CIE 1960 color space

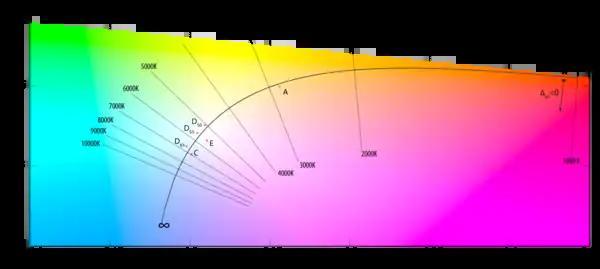
The Planckian locus on the MacAdam chromaticity diagram. The normals are lines of equal correlated color temperature.

The CIE 1960 color space ("CIE 1960 UCS", variously expanded "Uniform Color Space", "Uniform Color Scale", "Uniform Chromaticity Scale", "Uniform Chromaticity Space") is another name for the chromaticity space devised by David MacAdam.